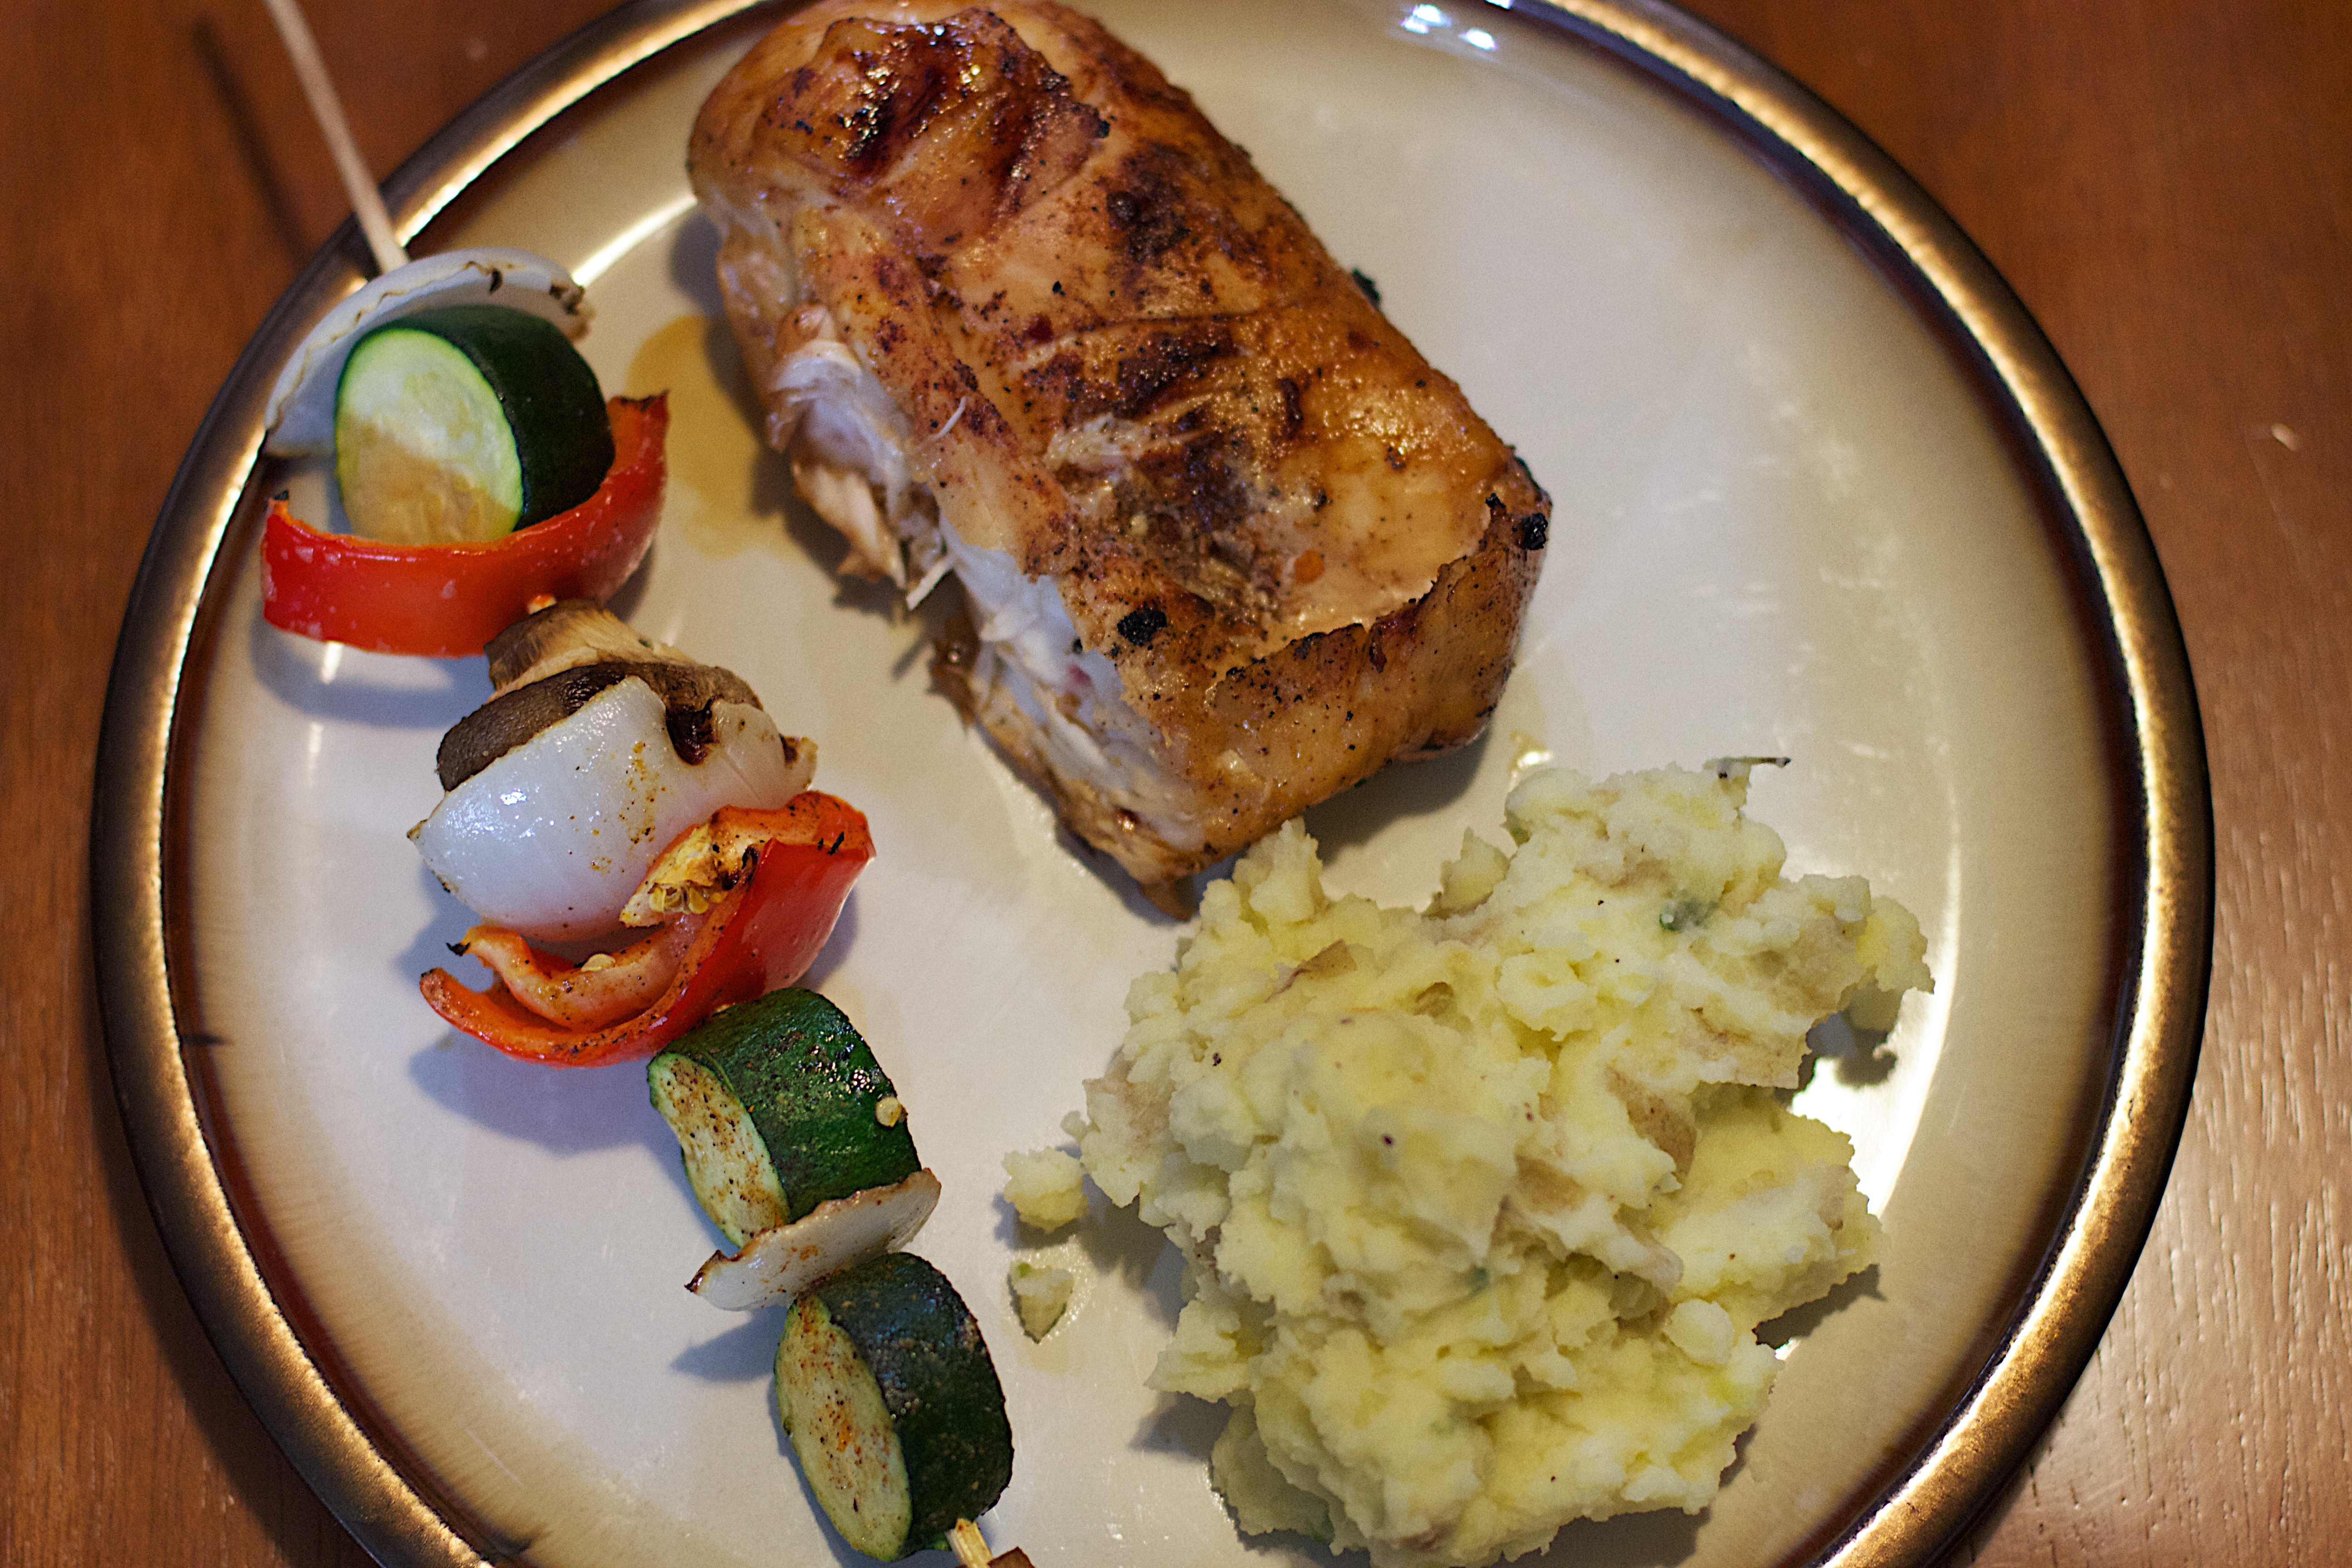
dish, meal, food, produce, fish, breakfast, meat, lunch, cuisine, 2013365